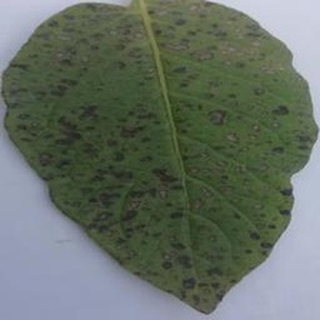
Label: potato_early_blight